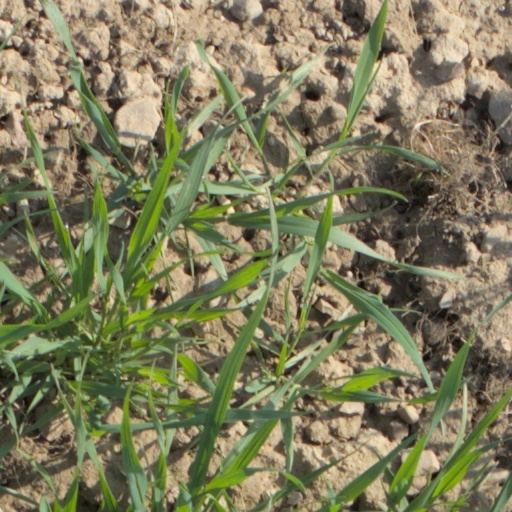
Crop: wheat